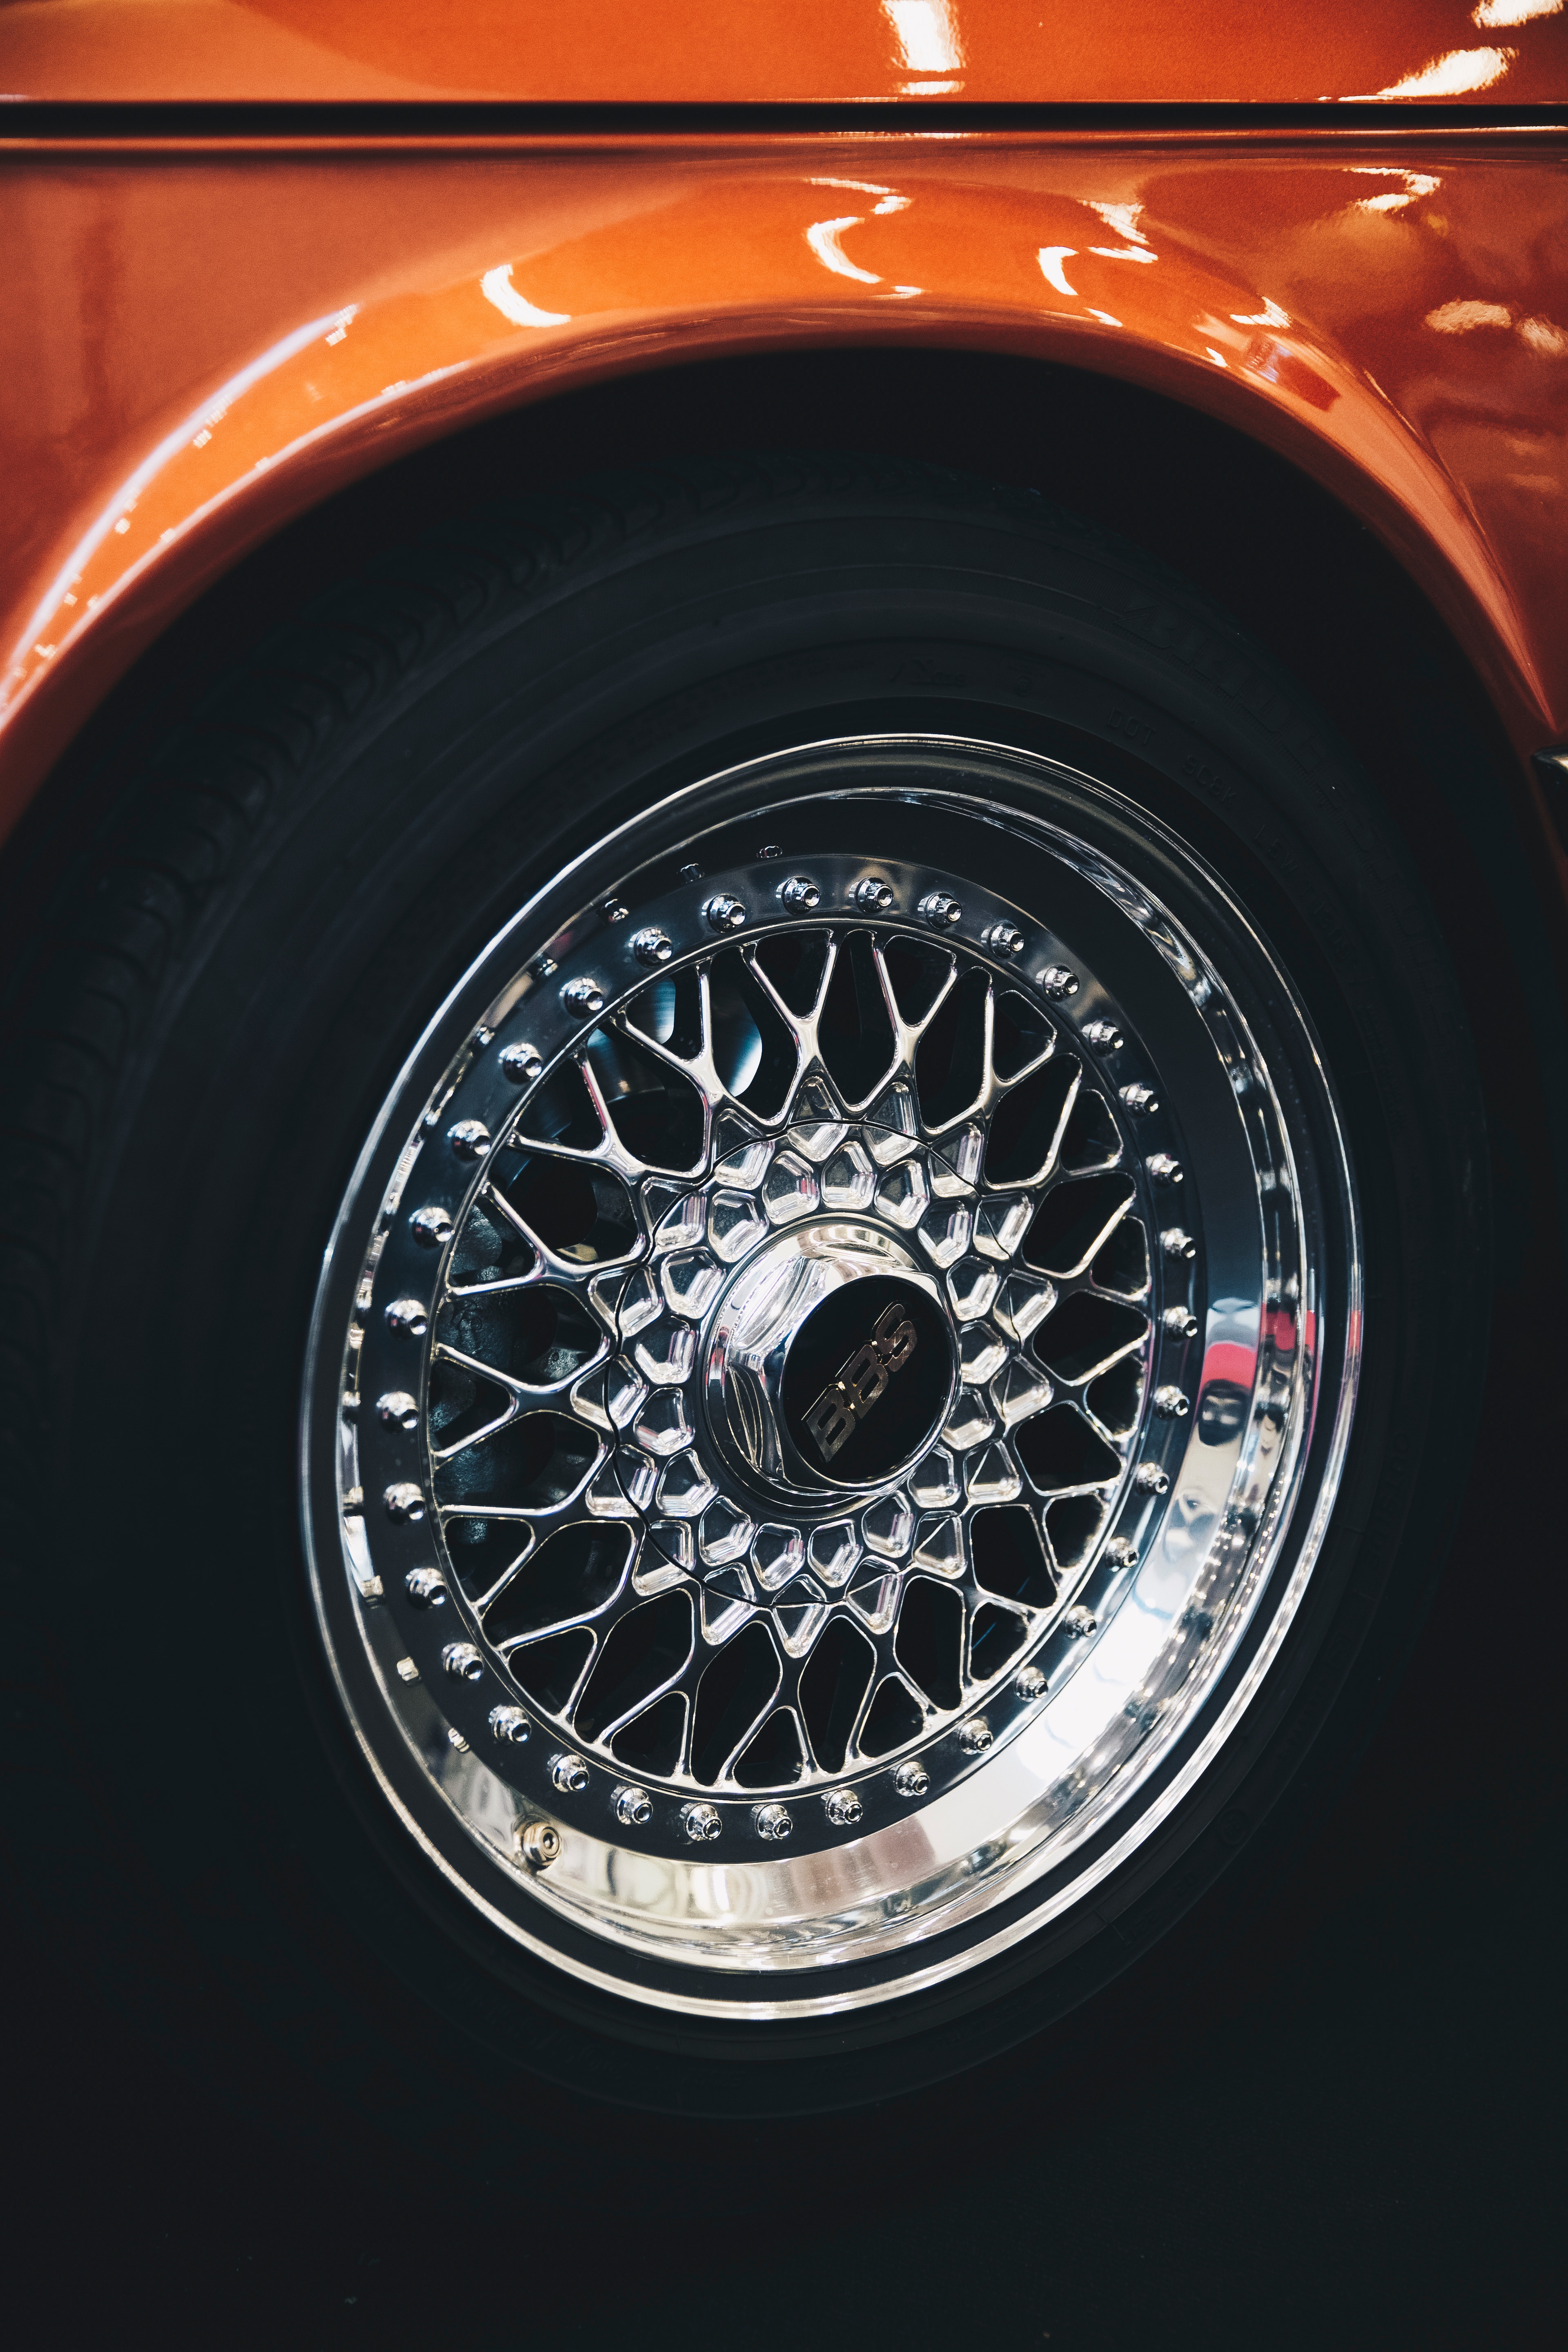
tire, motor vehicle, wheel, alloy wheel, spoke, rim, automotive tire, vehicle, auto part, car, automotive wheel system, hubcap, tire care, automotive design, fender, synthetic rubber, classic, automotive exterior, vintage car, tread